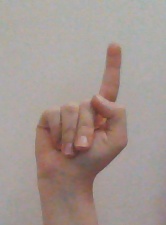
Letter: bb